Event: Nepal Earthquake
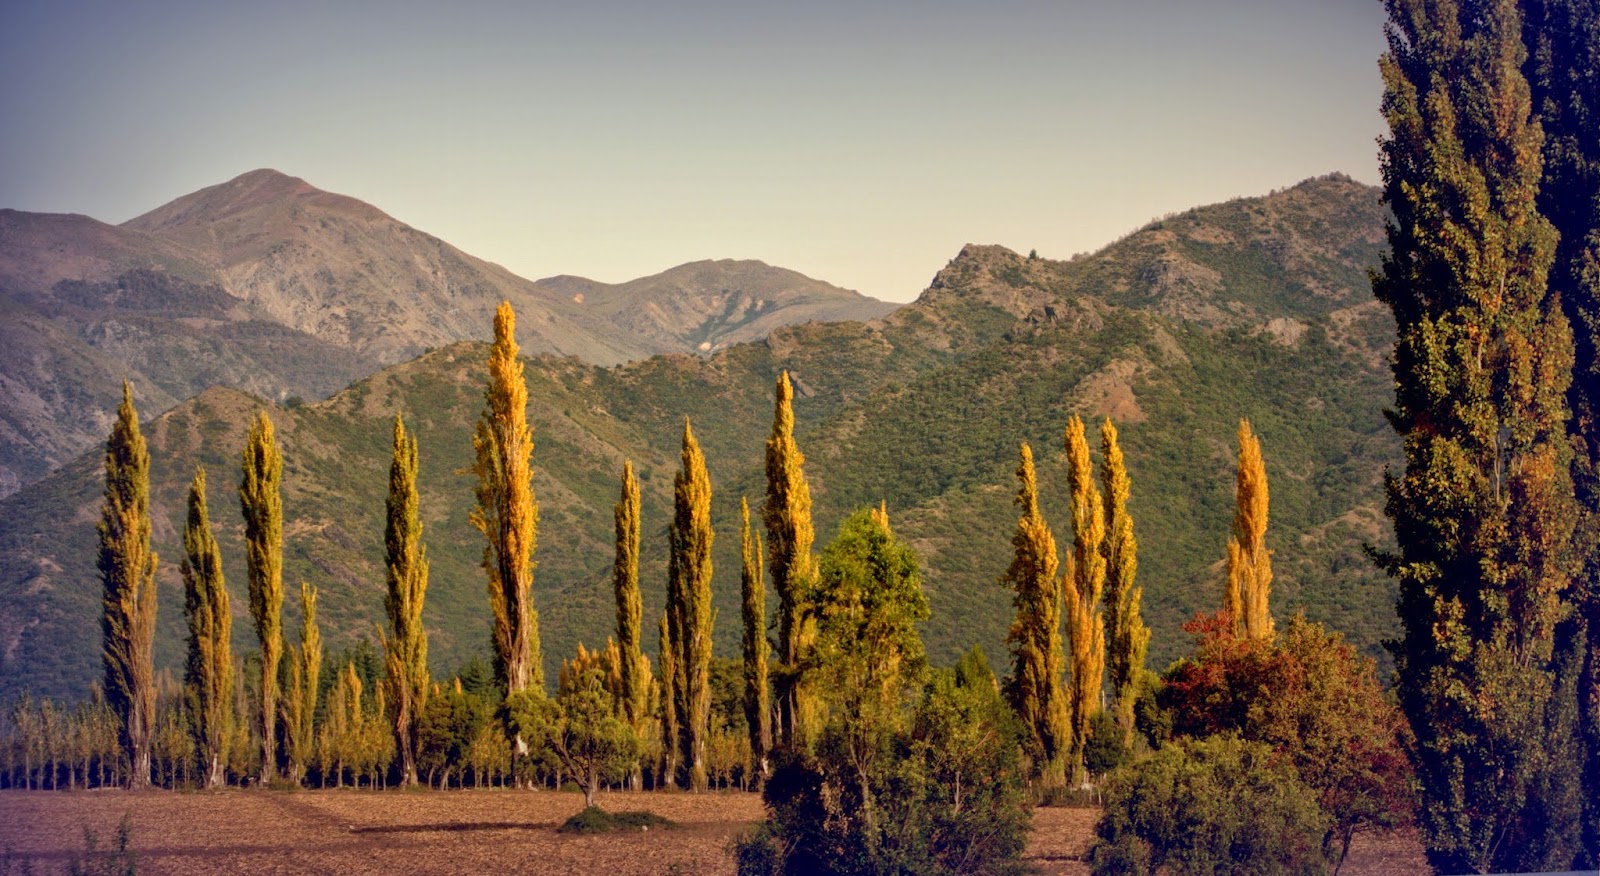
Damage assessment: no_damage